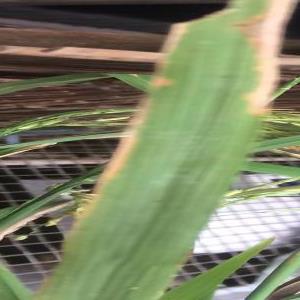
Disease: Bacterialblight